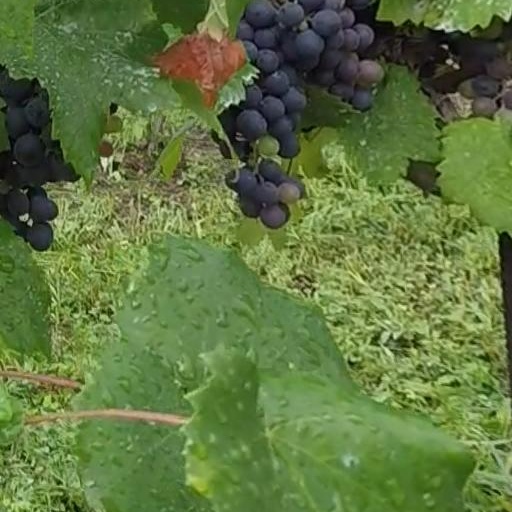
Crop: grape